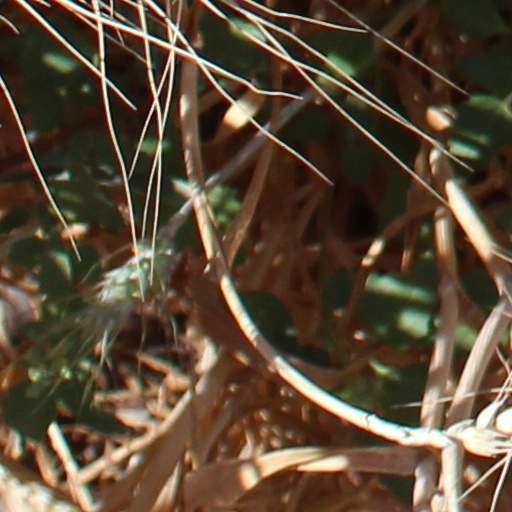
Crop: wheat